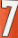
Number: 7